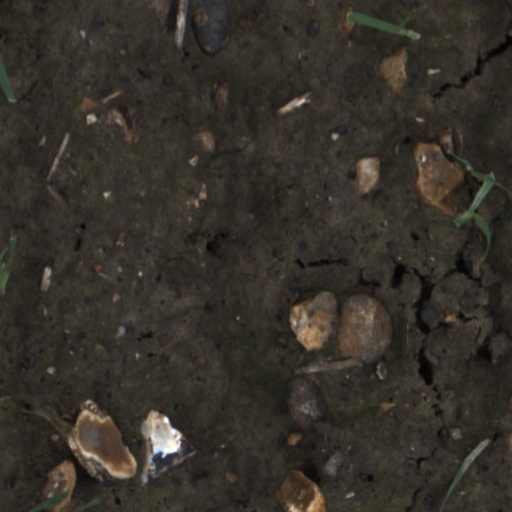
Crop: wheat